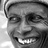
Emotion: happy